Yamaha FJ

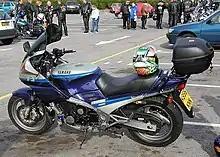
FJ1200 with ABS brakes

The FJ1200 features a standard 12 volt electrical system. The alternator and starter motor is mounted behind the cylinders. Nippondenso Transistor Controlled Ignition (TCI) is used in conjunction with two coils. Yamaha's self-cancelling indicator unit is used and a variable resistance gauging system is used to monitor engine oil contents with associated warning lights. A large fuel gauge is provided as is a low fuel level warning light. A digital clock is also fitted. A safety feature of the FJ1200 is that the engine ignition is cut if the first gear is selected with the side-stand down, this is now commonplace on modern motorcycles.